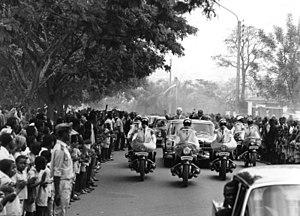
La gendarmerie nationale nigérienne est une force militaire de sécurité publique du Niger. La gendarmerie nationale est inspirée de la gendarmerie de l'ancienne puissance coloniale, la France. Son objectif est d'assurer la protection de la police en dehors des zones urbaines, qui sont sous la surveillance de la police nationale. La Gendarmerie Nationale est une force de police paramilitaire qui regroupe 3 700 militaires.